Hippolyte Destailleur

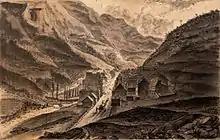
Barèges au XIXéme siècle (collection Hippolyte Destailleur)

Hippolyte Destailleur became a fashionable architect, catering to rich and titled clients. He mimicked French styles of the 16th to 18th centuries, distinguishing himself from many of his contemporaries, who favored medieval, Italian Renaissance, or antique models. Among his creations were: Rococo Revival interiors for the Hôtel de Pourtalès in Paris (1865); the reconstruction of Pless Castle (1870–1876); the town house of in Berlin (1874–1876); and the Palais Rothschild of Baron Albert de Rothschild in Vienna (1876–1882).